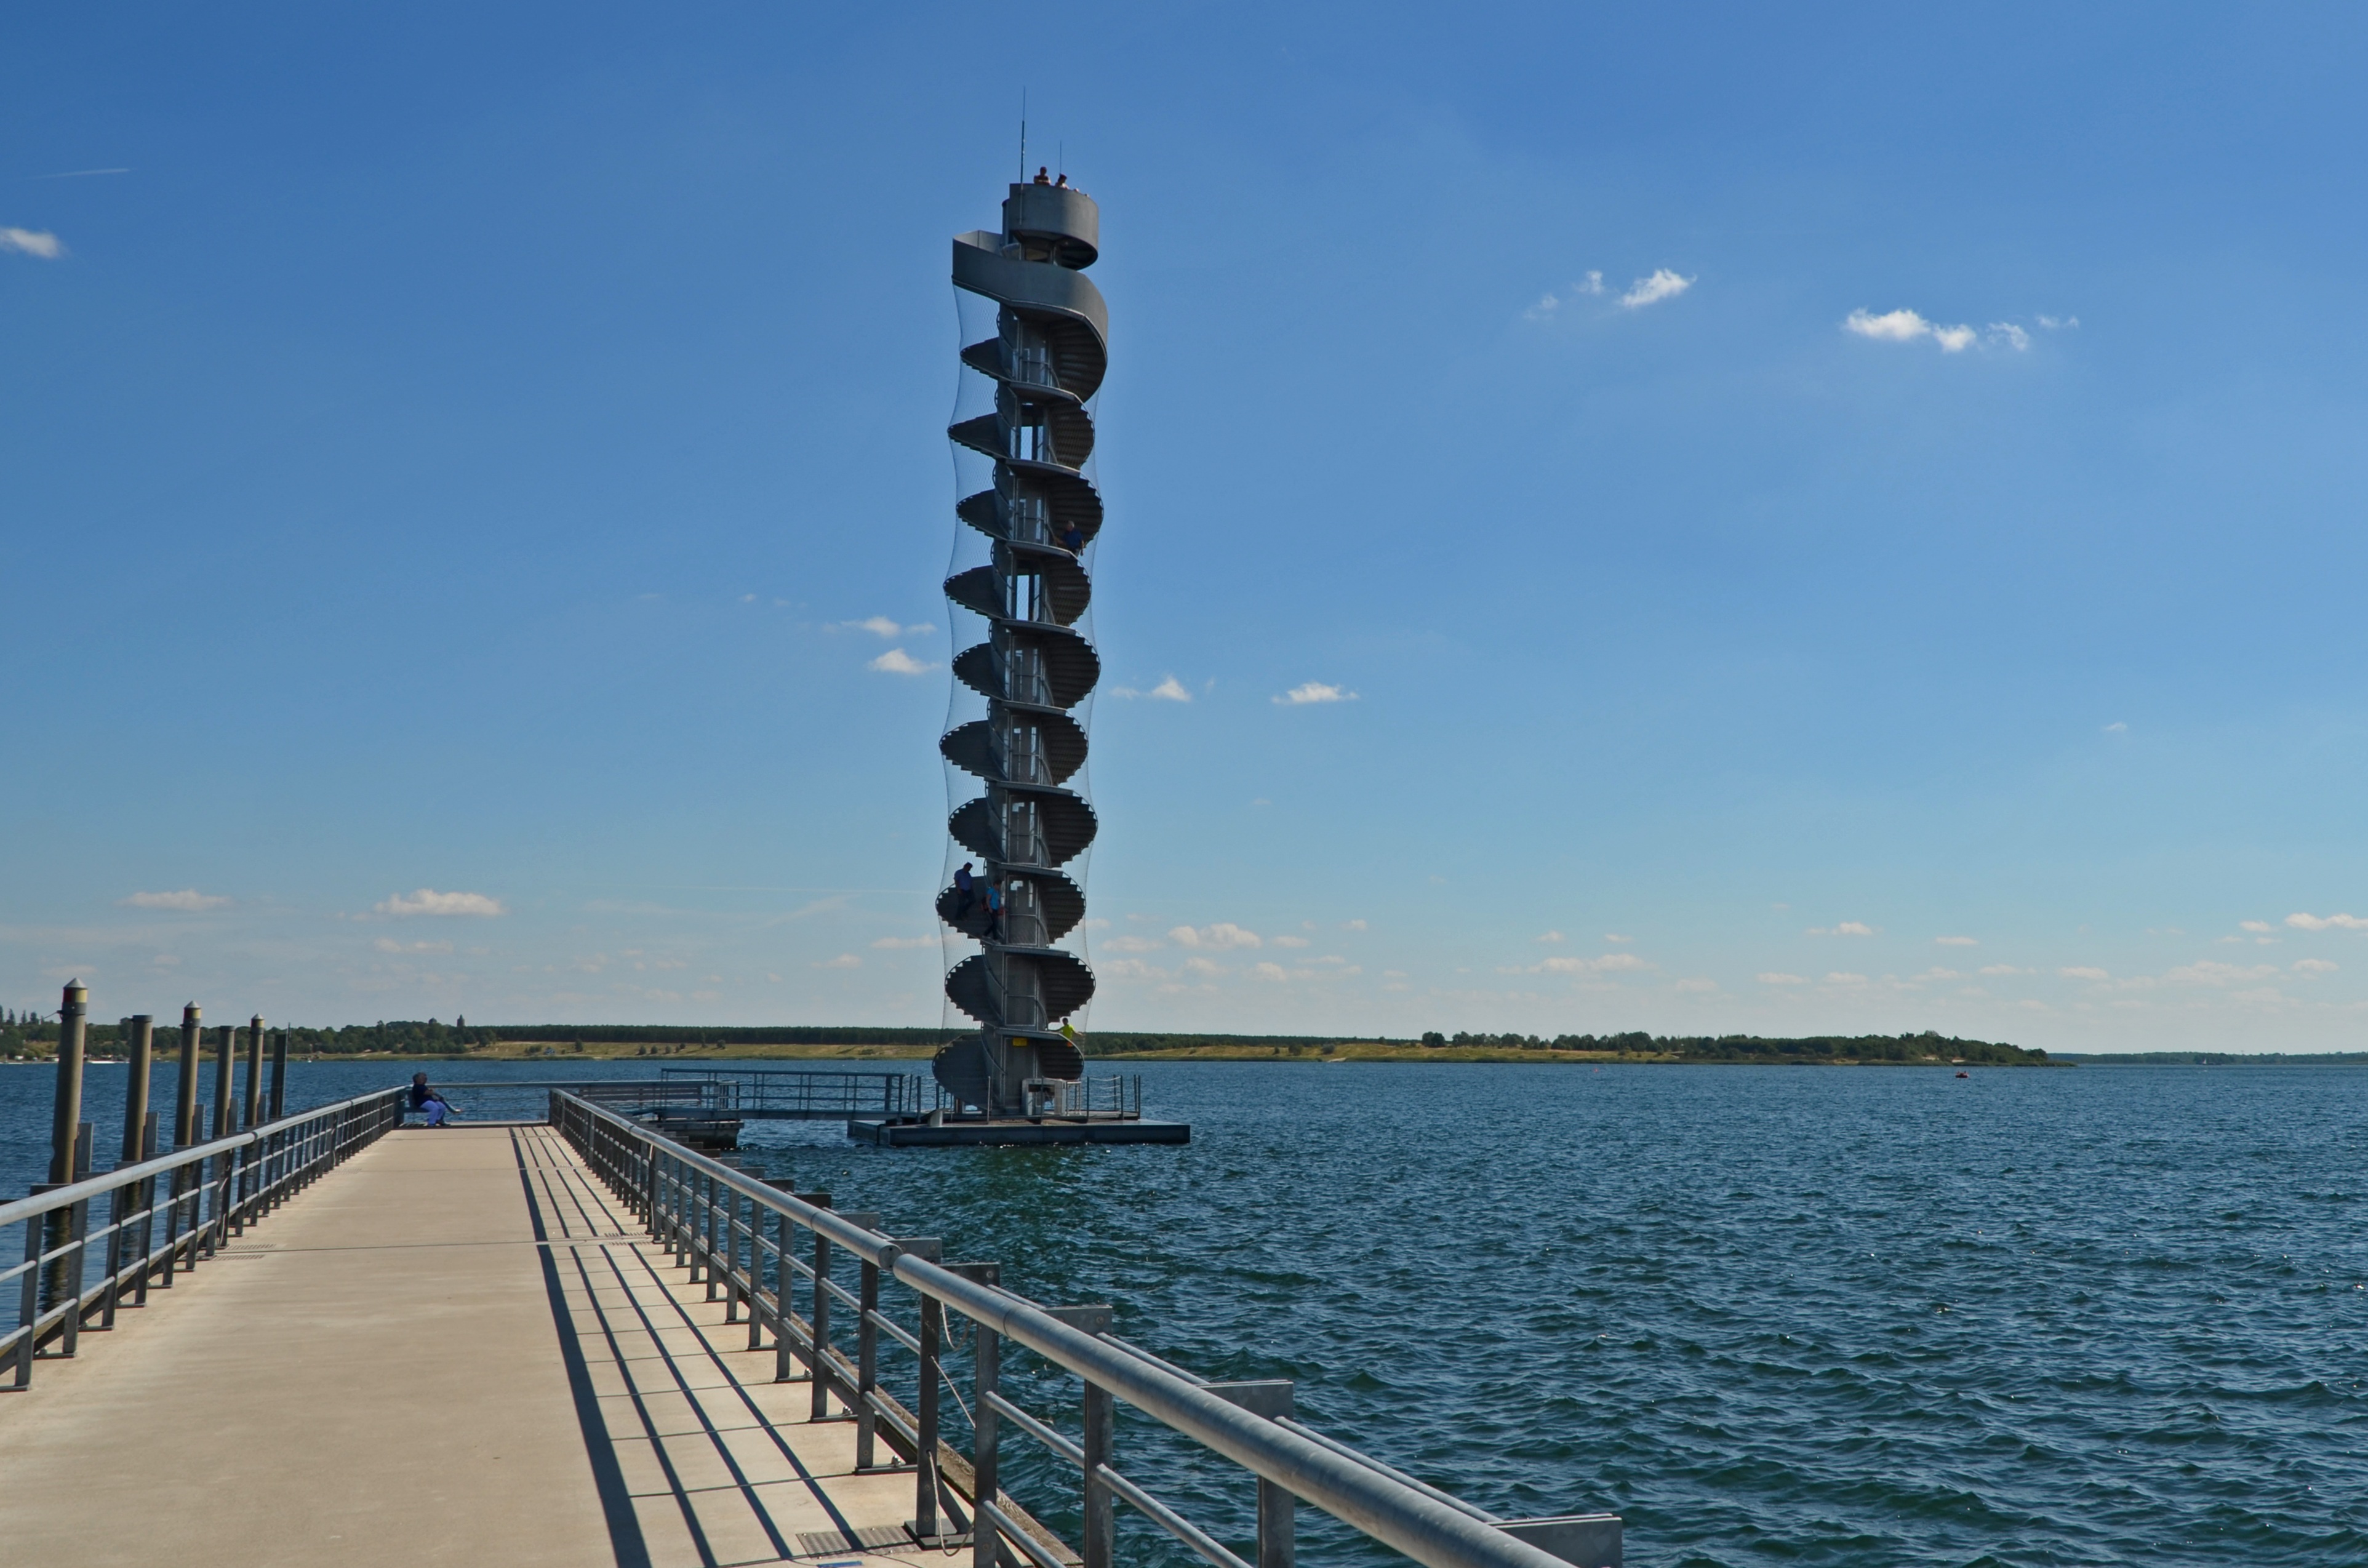
sea, architecture, view, building, summer, tower, germany, waters, breakwater, sea bridge, saxony anhalt, bitterfeld, pegelturm, goitzsche, great goitzschesee, steel rope net, brown coal mining